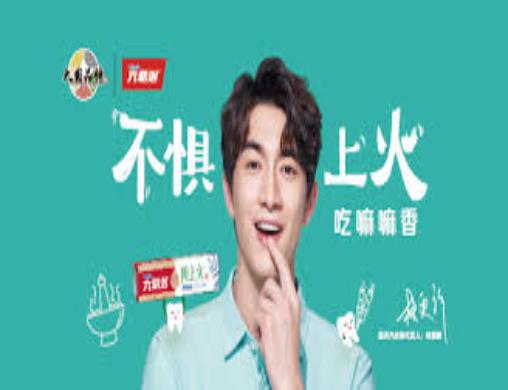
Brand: lantianliubizhi
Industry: Necessities